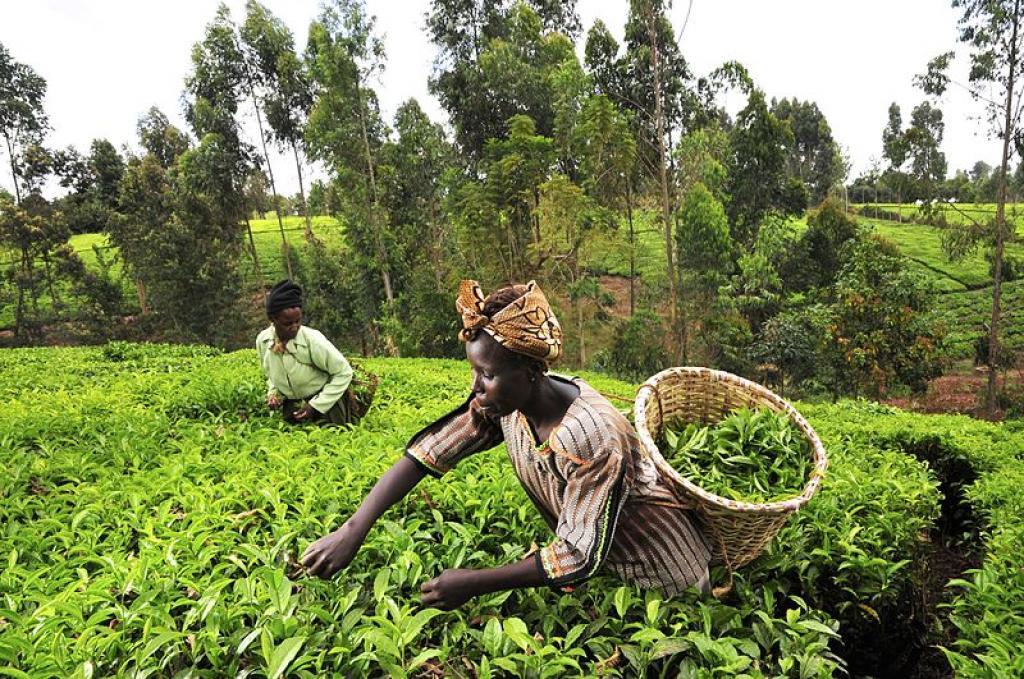
Ni eneo ambalo majani chai yameweza kumea vizuri, yako tayari kwa ajili ya kuweza kuchumwa. Wanadada hawa wawili wako tayari wanachuma majani chai, kwa ajili ya kuweza kuyapeleka kwenye huenda kiwanda, yaweze kusiagwa. Hapa karibu na majani chai haya, kuna miti ambayo imeweza kumea vizuri, kwa ajili ya kuweza kuleta mandhari haya, yaweze kuleta kuwa mazuri. Miti inapopandwa mara nyingi, huleta mvua na kusababisha majani chai kukuwa vizuri.